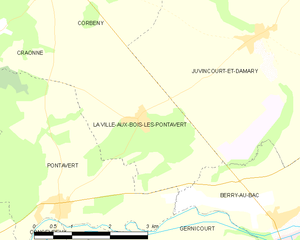
Carte des communes françaises: La Ville-aux-Bois-lès-Pontavert